SAS Commuter

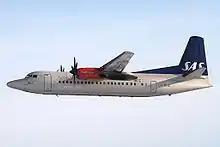
Westlink Fokker 50 taking off from Oslo Airport, Gardermoen

The order for 15 Bombardier Dash 8-Q400 and a further option for 18 more was signed on 26 August 1997. SAS Commuter later executed 13 of the options. The Q400s were planned to and would ultimately replace the entire Saab 2000 fleet of Swelink and the Fokker 50 fleet of Eurolink. However, Norlink retained use of Fokker 50 aircraft. The first Q400 was delivered on 18 January 2000 and entered traffic on 7 February.